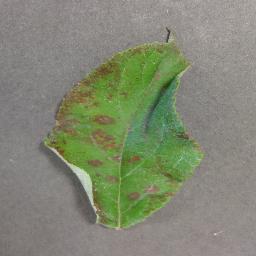
Label: Apple___Cedar_apple_rust